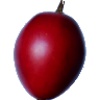
Label: Tamarillo 1